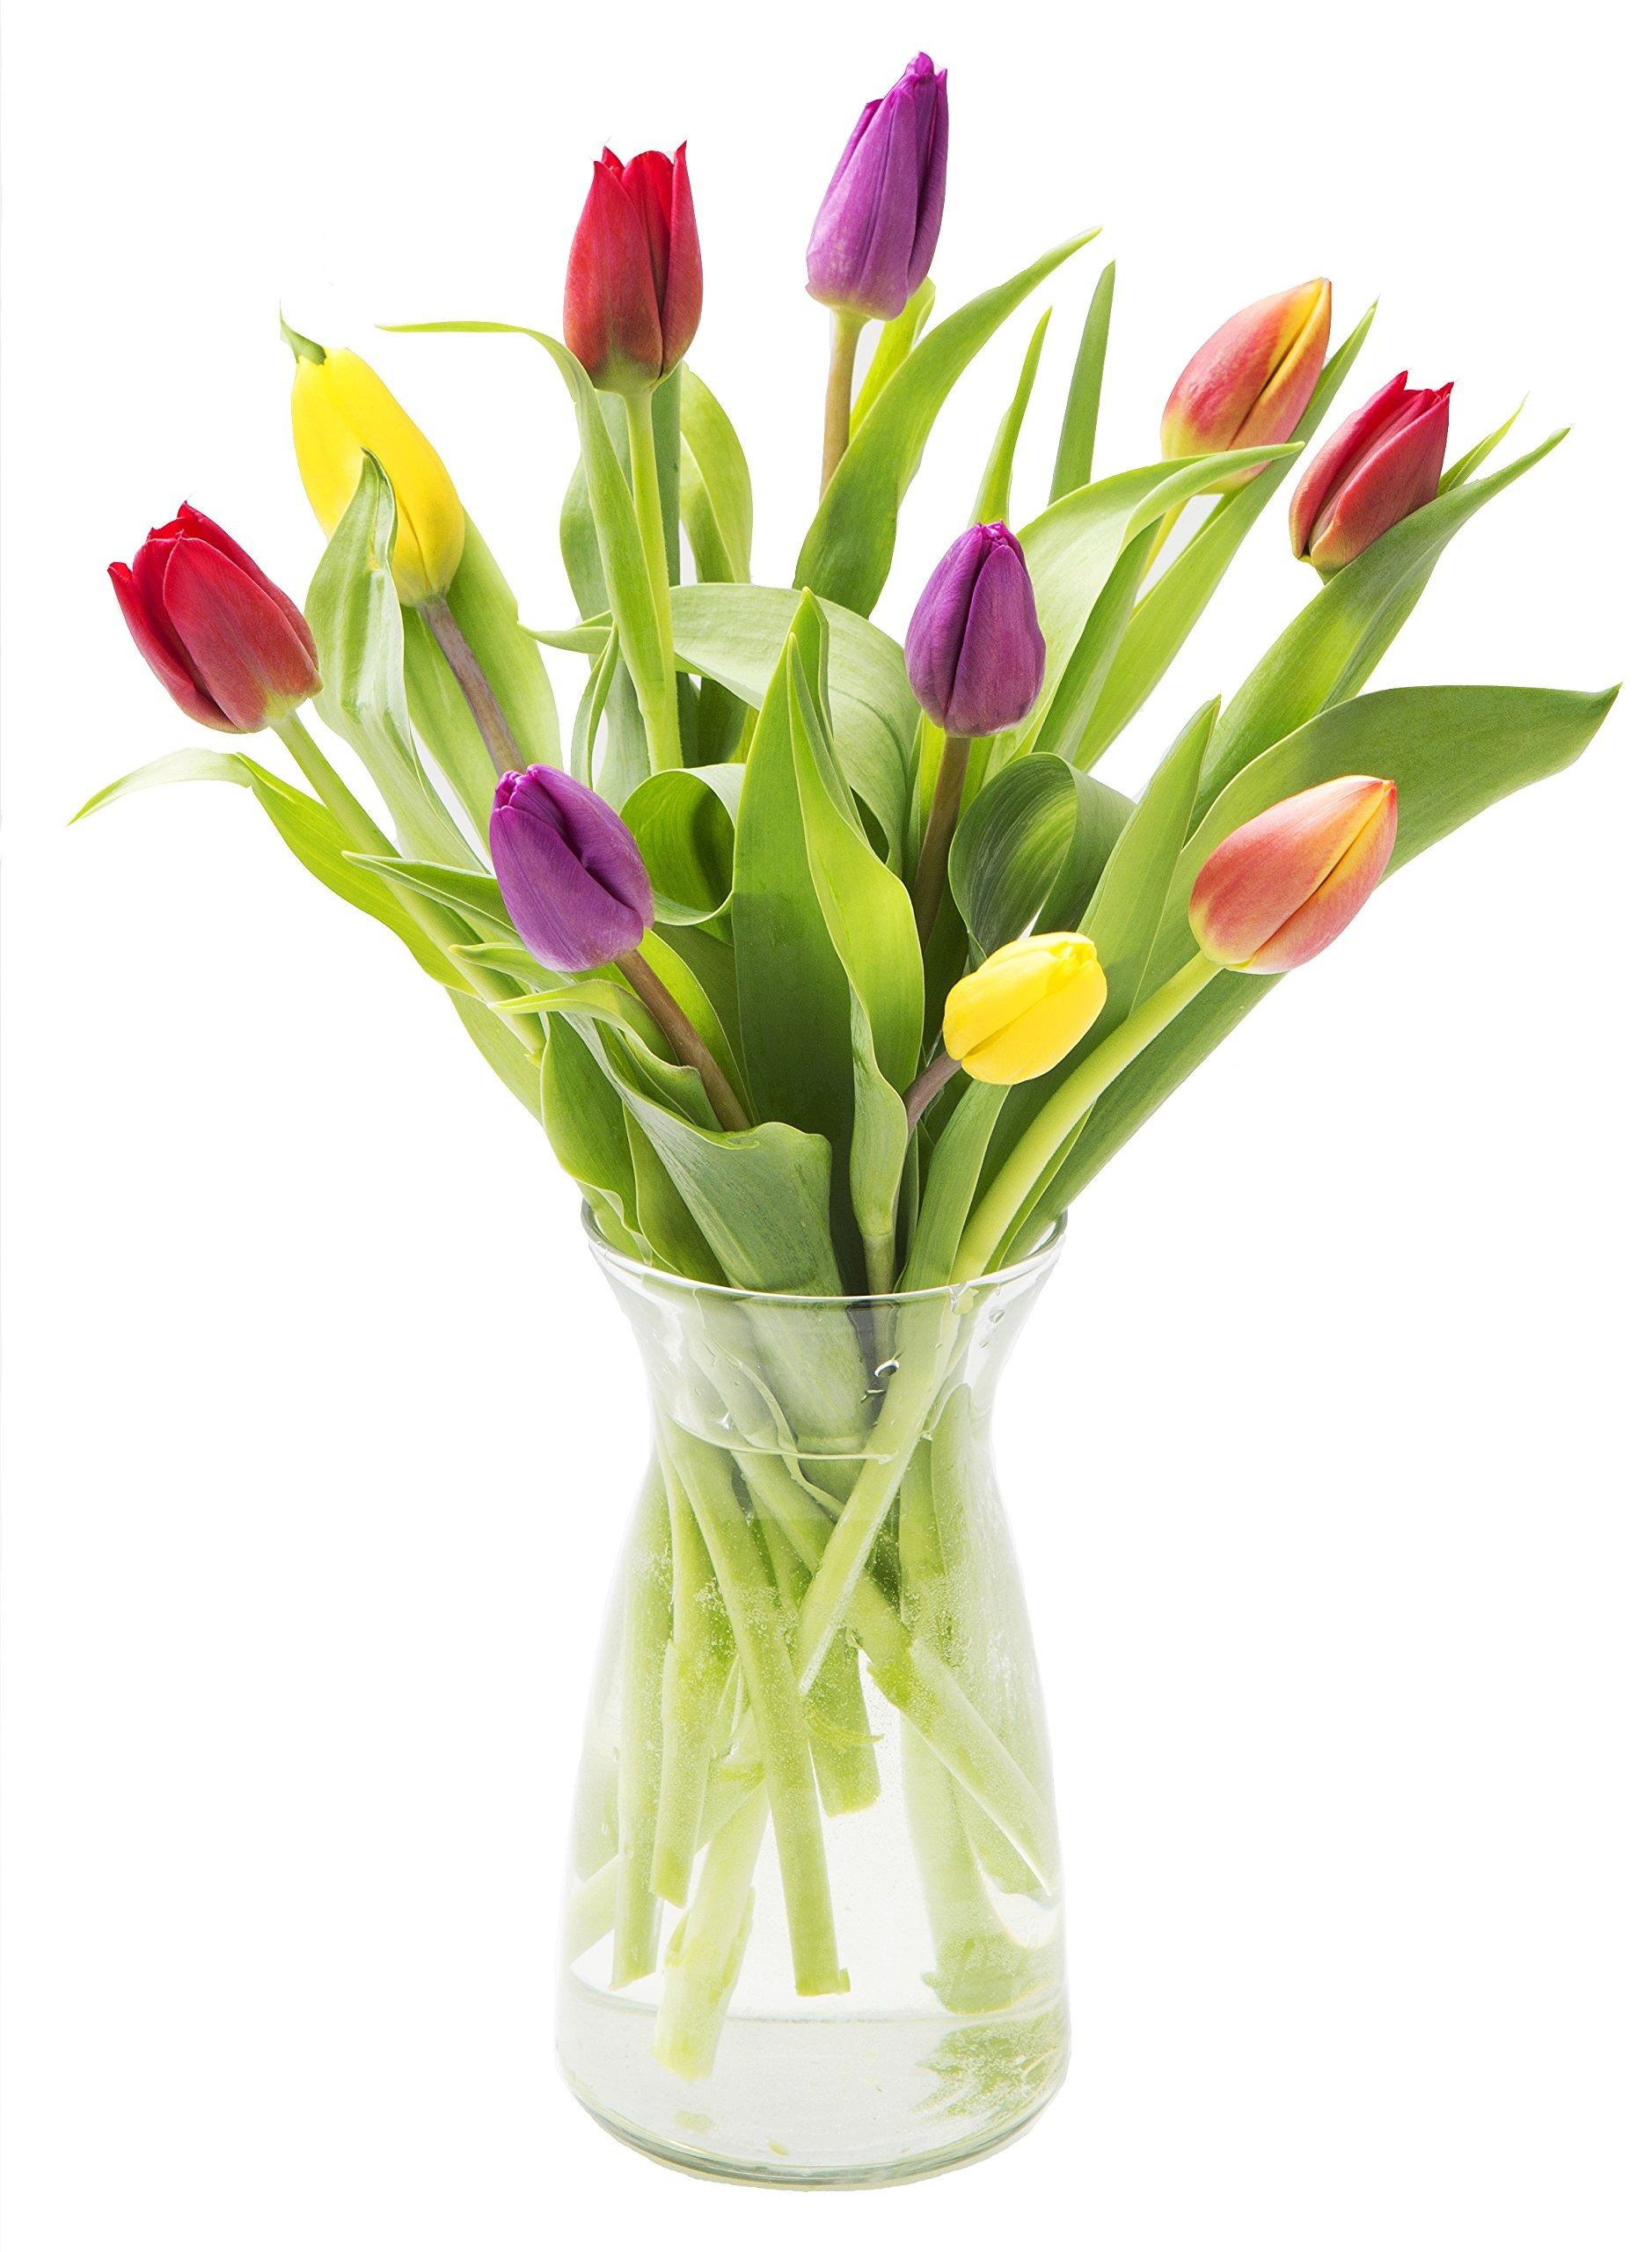
Item Name: KaBloom PRIME NEXT DAY DELIVERY : Valentine's Day Collection - Bouquet of 20 White Tulips Gift for Birthday, Sympathy, Anniversary, Get Well, Thank You, Valentine, Mother’s Day Flowers
Value: 1.0
Unit: Count

Price: 52.14